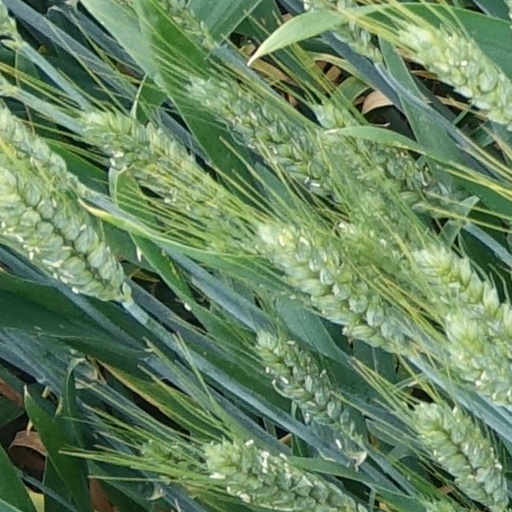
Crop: wheat